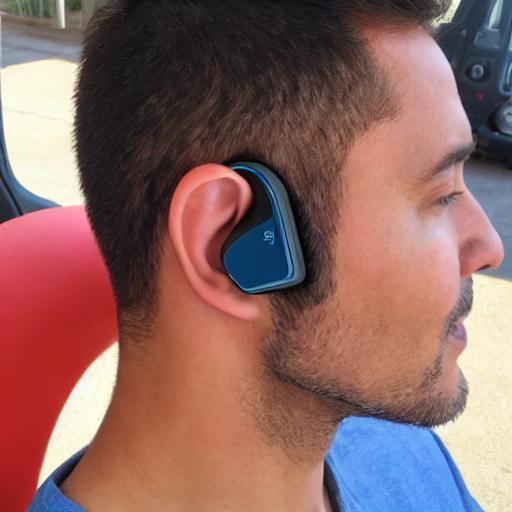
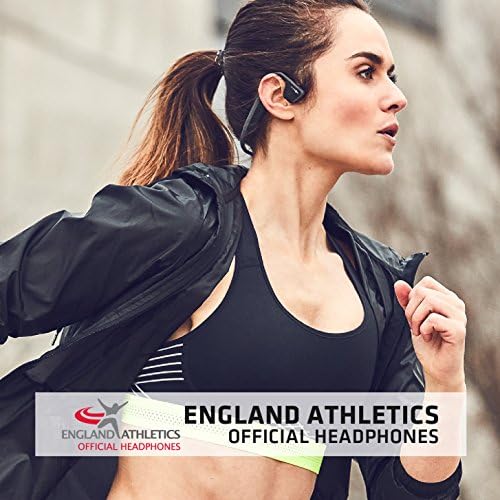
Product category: headphones
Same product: no